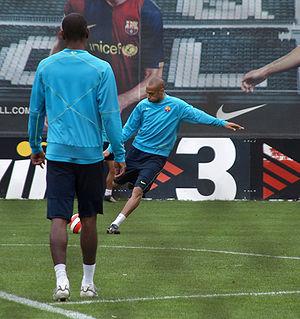
Thierry Henry est un joueur de football français. Português: Thierry Henry é um jogador de futebol francês. Italiano: Thierry Henry è un giocatore di calcio francese. Türkçe: Thierry Henry bir Fransız futbolcudur. Ελληνικά: Ο Thierry Henry είναι ένας Γάλλος ποδοσφαιριστής.